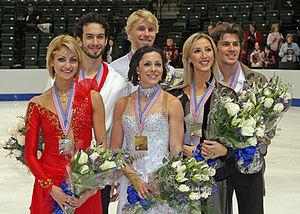
John Kerr, est un patineur artistique britannique de danse sur glace. Il patine avec sa sœur Sinead Kerr.
Tanith Belbin, née le 11 juillet 1984 à Kingston, est une patineuse canado-américaine. Son partenaire en danse sur glace est Benjamin Agosto avec lequel elle représente les États-Unis.
Benjamin Agosto, né le 15 janvier 1982 à Chicago, est un patineur artistique américain. Depuis 1998, sa partenaire en danse sur glace est Tanith Belbin avec laquelle il représente les États-Unis.